Natoker Moto

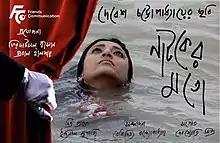

Natoker Moto - Like a Play (2015) is a Bengali film directed by Debesh Chattopadhyay based on the Life and Struggle of a Legendary Actress of Calcutta which still impresses the Theatre Movement of India.